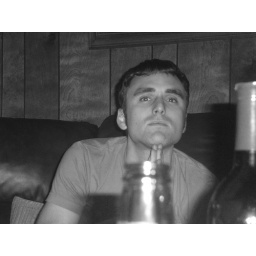
he comes in glass and plastic